Identity (music)

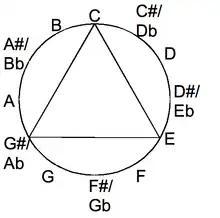
048 equals itself when transposed by 4 or 8 or when inverted

In post-tonal music theory, identity is similar to identity in universal algebra. An identity function is a permutation or transformation which transforms a pitch or pitch class set into itself. Generally this requires symmetry. For instance, inverting an augmented triad or C4 interval cycle, 048, produces itself. Performing a retrograde operation upon the tone row 01210 produces 01210. Doubling the length of a rhythm while doubling the tempo produces a rhythm of the same durations as the original.